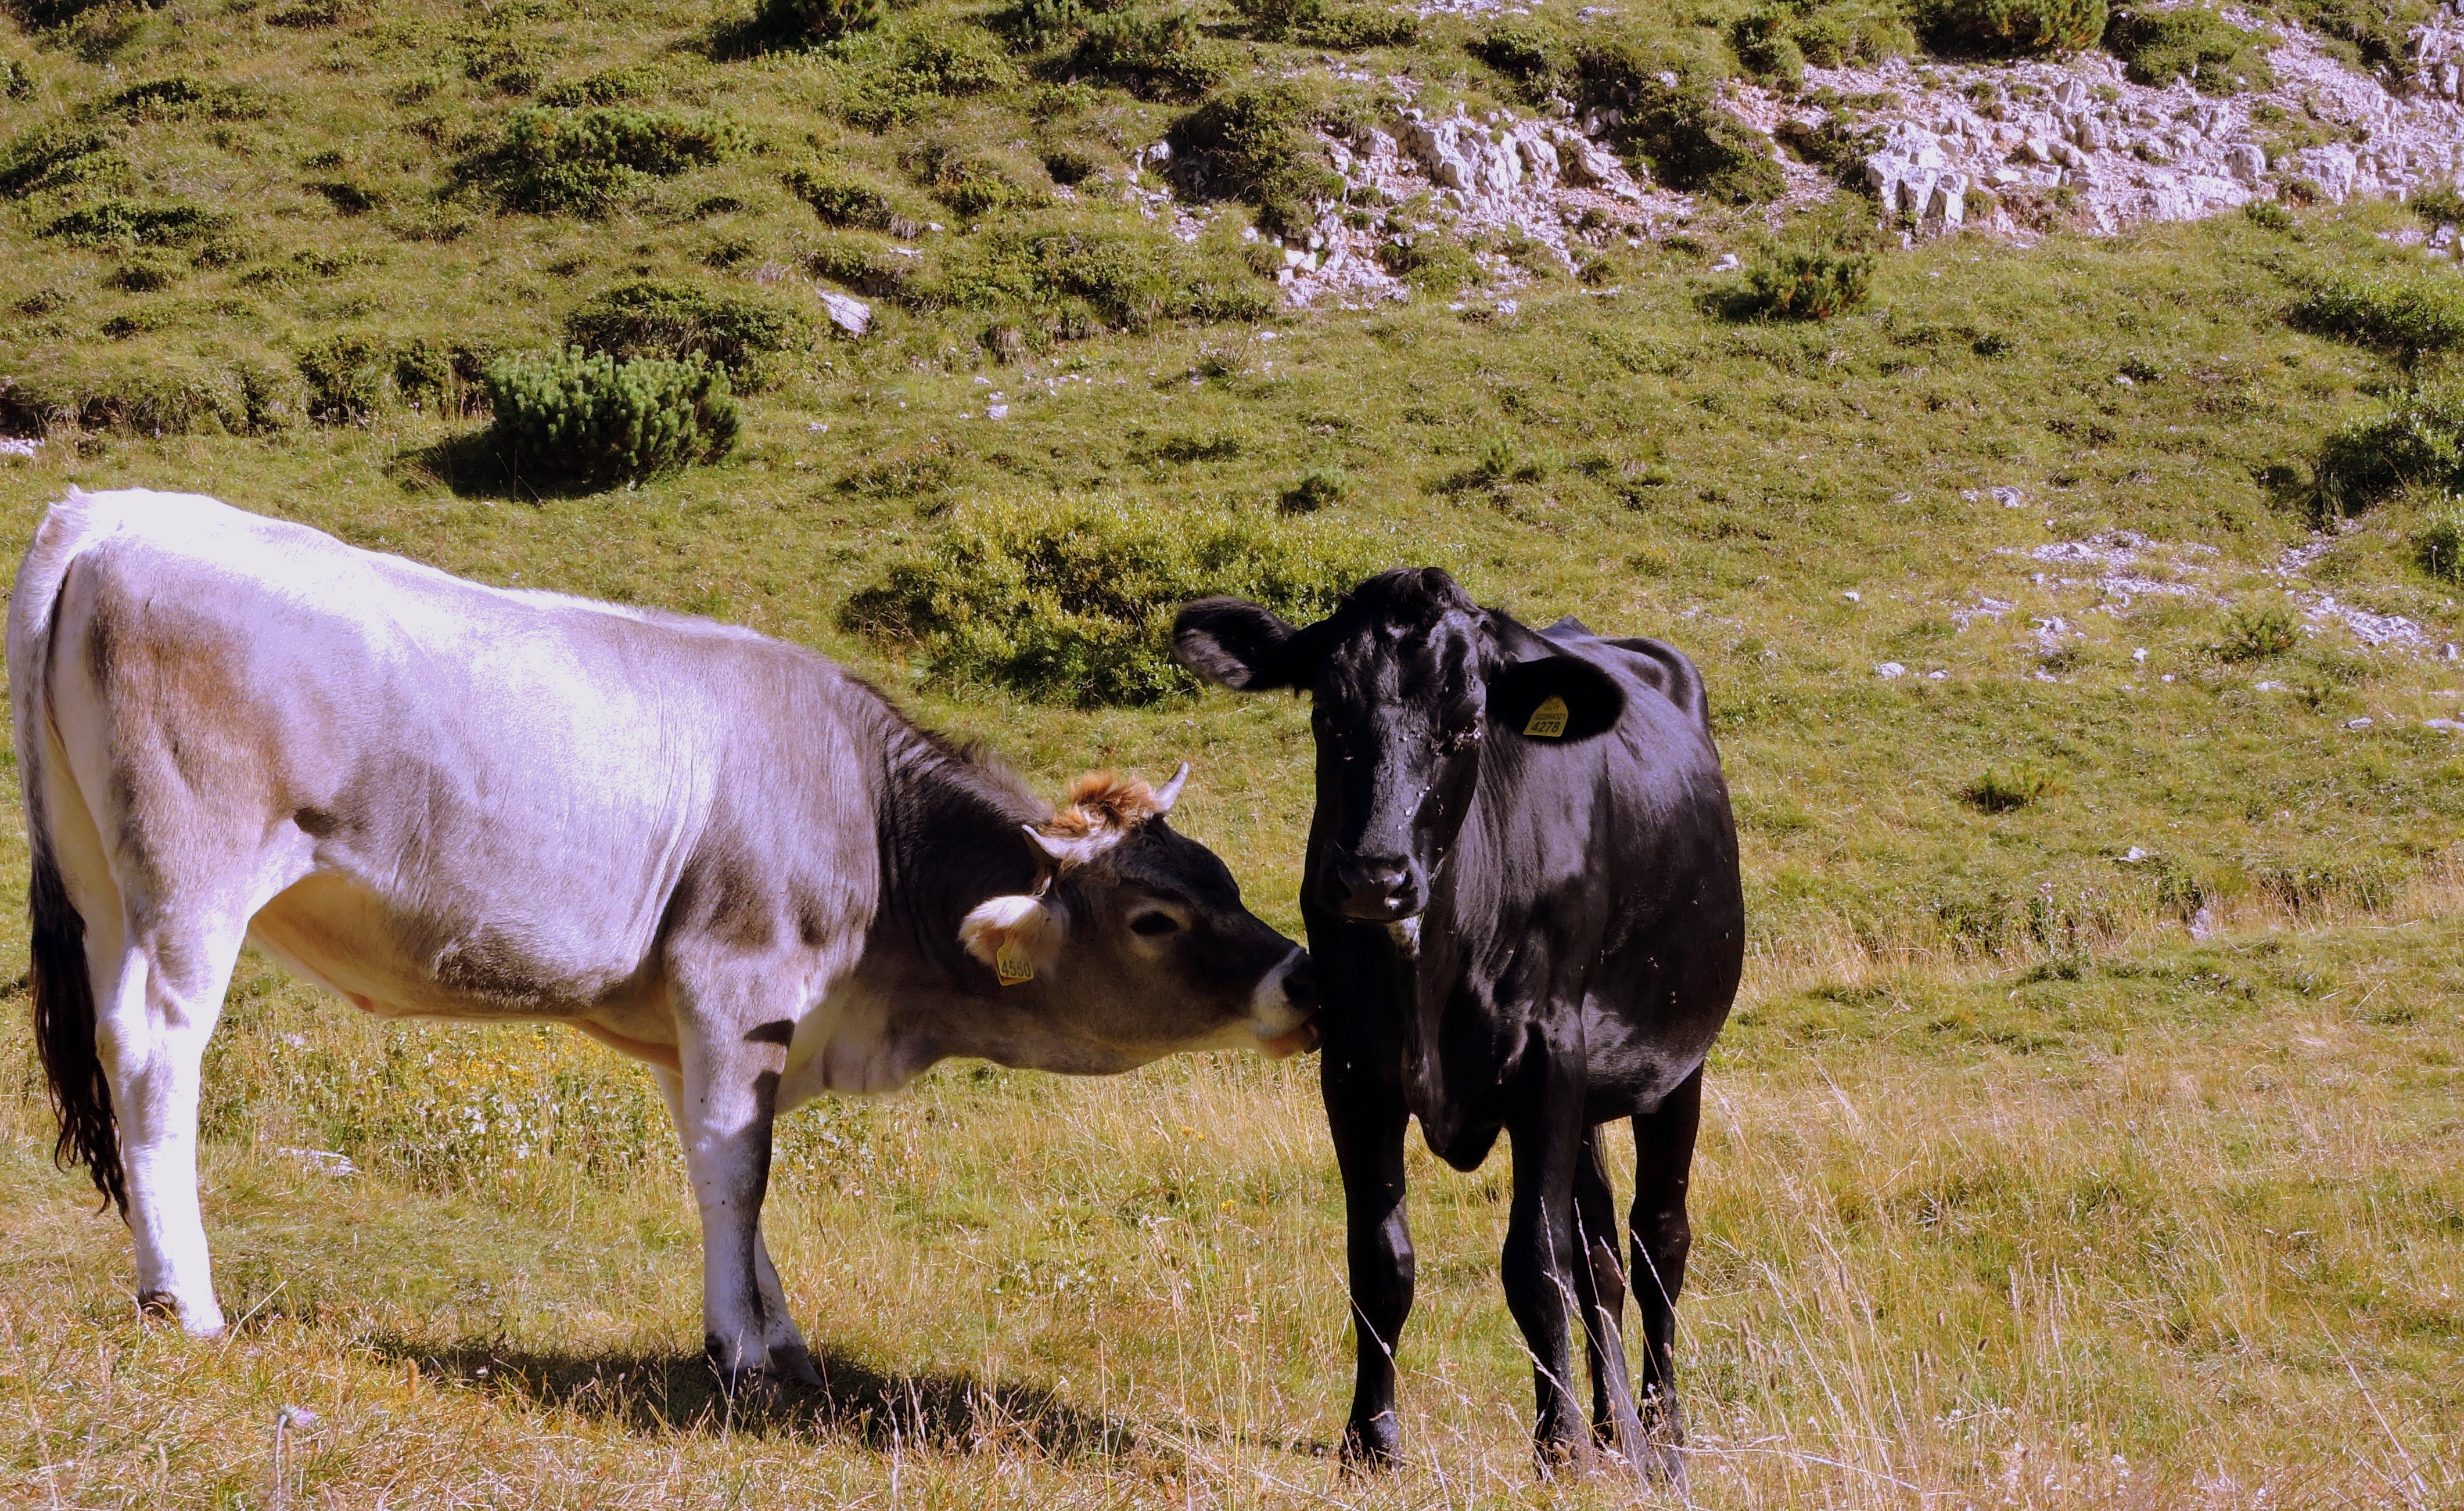
nature, grass, mountain, field, farm, meadow, prairie, wildlife, green, cow, cattle, herd, pasture, grazing, ranch, mammal, fauna, prato, grassland, animals, vertebrate, mare, habitat, lick, rural area, dairy cow, cattle like mammal, mustang horse, cow goat family